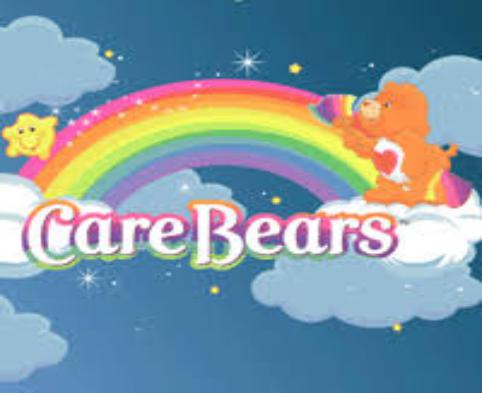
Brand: Care Bears
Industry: Clothes